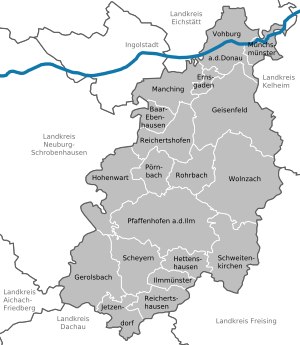
Landkreis Pfaffenhofen an der Ilm
Kommuner i Landkreis Pfaffenhofen
Landkreis Pfaffenhofen an der Ilm, eller Landkreis Pfaffenhofen a.d.Ilm, ligger i den nordlige del af Regierungsbezirk Oberbayern i den tyske delstat Bayern, og administrationsby er Pfaffenhofen an der Ilm.